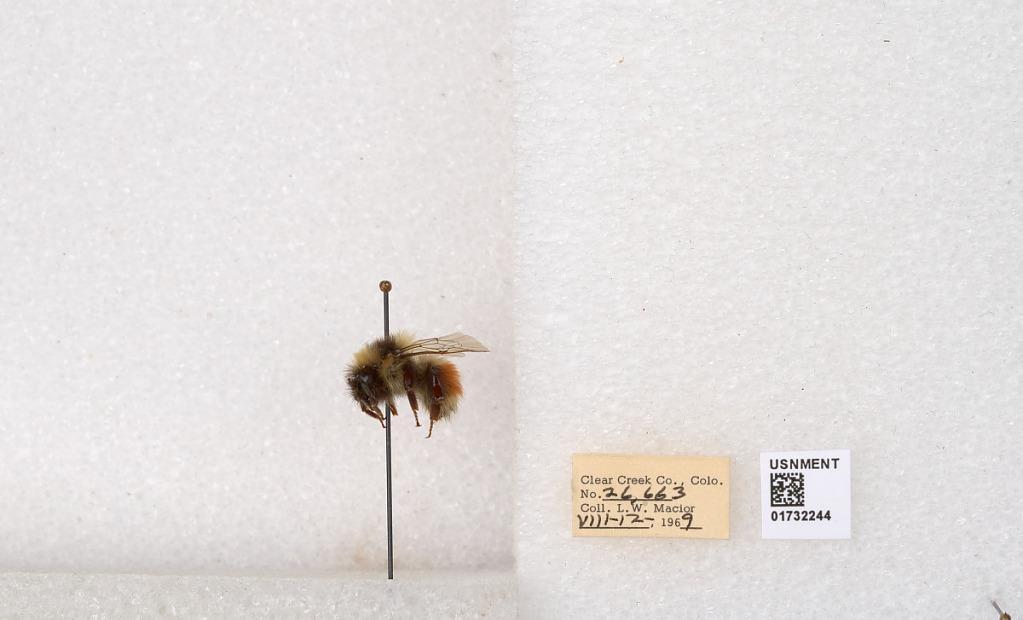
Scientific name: Bombus (Pyrobombus) sylvicola Kirby
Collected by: L. Macior
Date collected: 1969-8-12
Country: United States
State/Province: Colorado
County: Clear Creek
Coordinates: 39.7006, -105.694